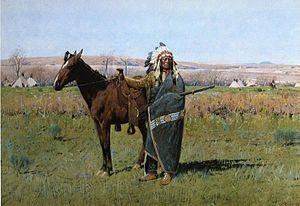
Henry François Farny est un peintre et un illustrateur américain d'origine française, spécialisé dans la description des Indiens d'Amérique.